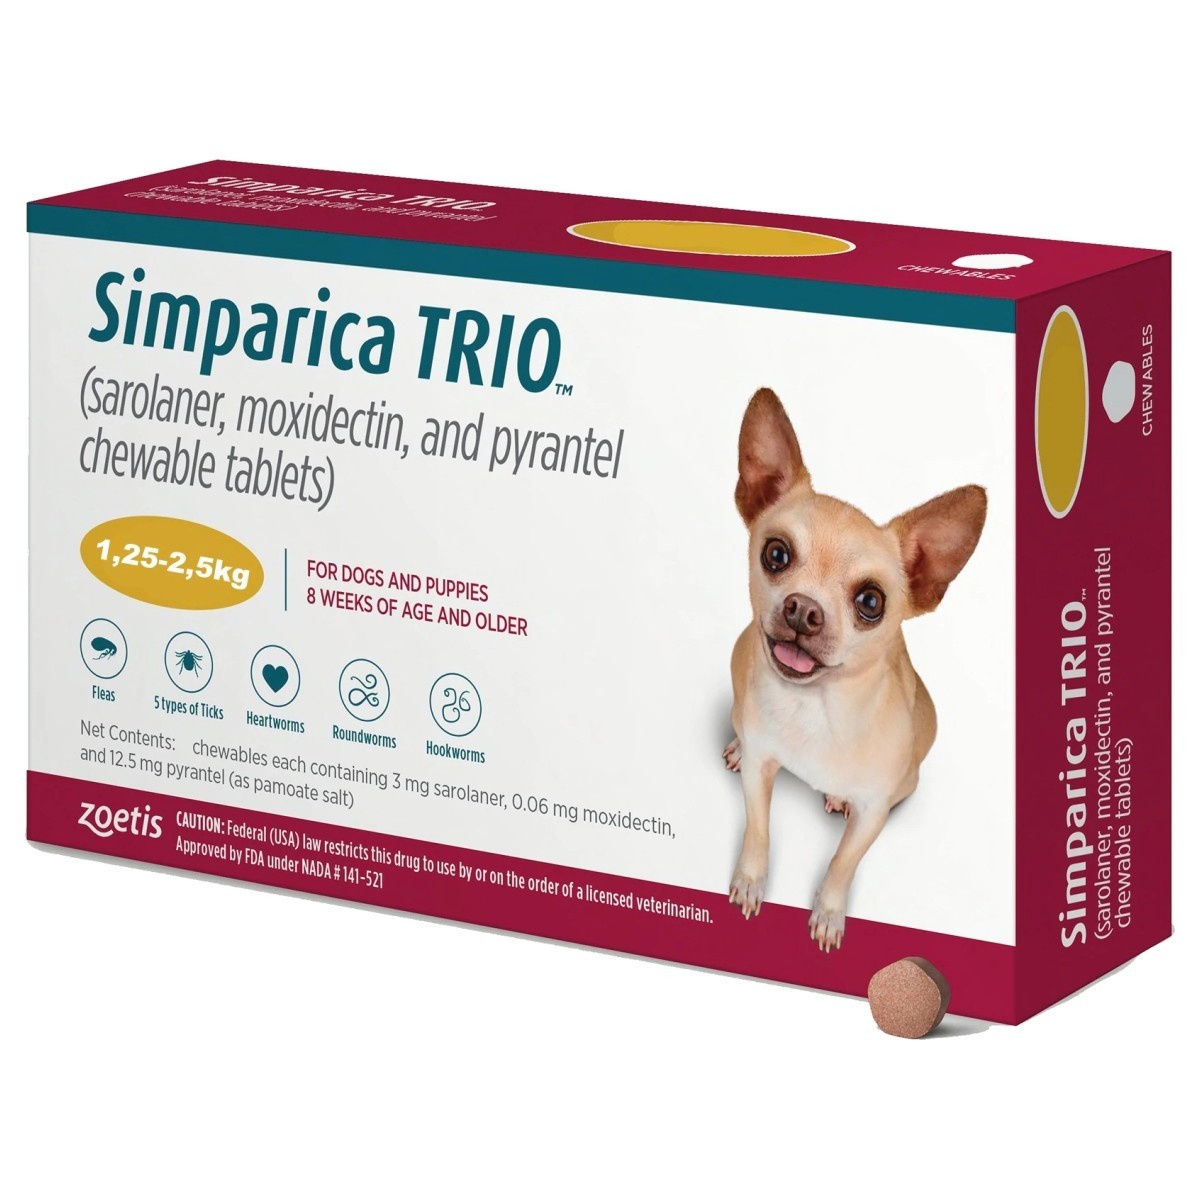
SIMPARICA TRIO 3MG 1.25 - 2.5 X 3 PACK
Simparica TRIO Chews for Puppies 1.25-2.5kg (YELLOW-PUP) Keep your dog protected with Simparica TRIO A tasty combination chew for dogs with vet grade protection. Simparica TRIO provides triple action protection from Fleas, Ticks, Intestinal Worms and deadly heartworm in a tasty liver flavoured monthly chew. Kills fleas rapidly within 4-8 hours Treats and controls the deadly paralysis ticks and brown dog tick 100% effective at preventing heartworm Treats and controls hookworm and roundworm Tasty liver flavoured treat that dogs will love Oral treatment, not affected by bathing or swimming Monthly dosing Simparica TRIO is safe to use in dogs from 8 weeks of age and as little as 1.25kg Simparica Trio is a tasty, monthly chew that protects your dog against fleas and ticks, heartworm and intestinal worms, including roundworm and hookworm. Simparica Trio has been shown to kill fleas rapidly with 4-8hours, before adult fleas can lay eggs, and eliminates environmental flea infestations. This product is perfect for use in dogs with Flea Allergy Dermatitis. Simparica Trio treats and controls the brown dog tick and deadly paralysis tick, and rapidly kills any pre-existing ticks on your dog within 24hrs of use. Tick paralysis can be fatal, so prevention is essential if you live in a tick area, or are planning to visit one. Simparica Trio also protects your dog against deadly heartworm which is spread through mosquito bites. Safe for puppies from 8 weeks of age, weighing from 1.25kg. Can be given with or without food Just one dose of Simparica TRIO provides triple action protection: Kills fleas before they can lay eggs - preventing your dog and home from flea infestation Controls flea allergy dermatitis - bringing relief to you itchy dog Treats and controls paralysis ticks and brown dog ticks - minimising risk of paralysis and infection Simparica TRIO has persistent flea and tick killing activity for 5 weeks (35 days) 100% effective at preventing deadly heartworm disease Treats and controls hookworms and roundworms - including larval stages, reducing risk of transmission to other members of the family 100% effective at preventing deadly heartworm disease Simparica TRIO has a proven safety profile. It can safely be given: With other medications to heartworm positive dogs to puppies from 1.25kg and from 8 weeks of age and is well-tolerated in avermectin-sensitive dogs, including collies Simparica TRIO is easy to give: It's a pork liver-flavoured chew that dogs eat willingly It can be given with or without food It's a small, hard, chewable tablet Each Chew Contains 12.5mg pgyrantel [as embonate}, 3mg sarolaner, 0.06mg moxidectin ( TRIO_YE )
Brand: torsineen
Category: Animals & Pet Supplies > Pet Supplies > Pet Flea & Tick Control